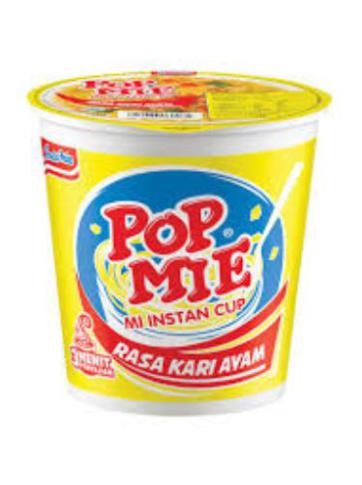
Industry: Food